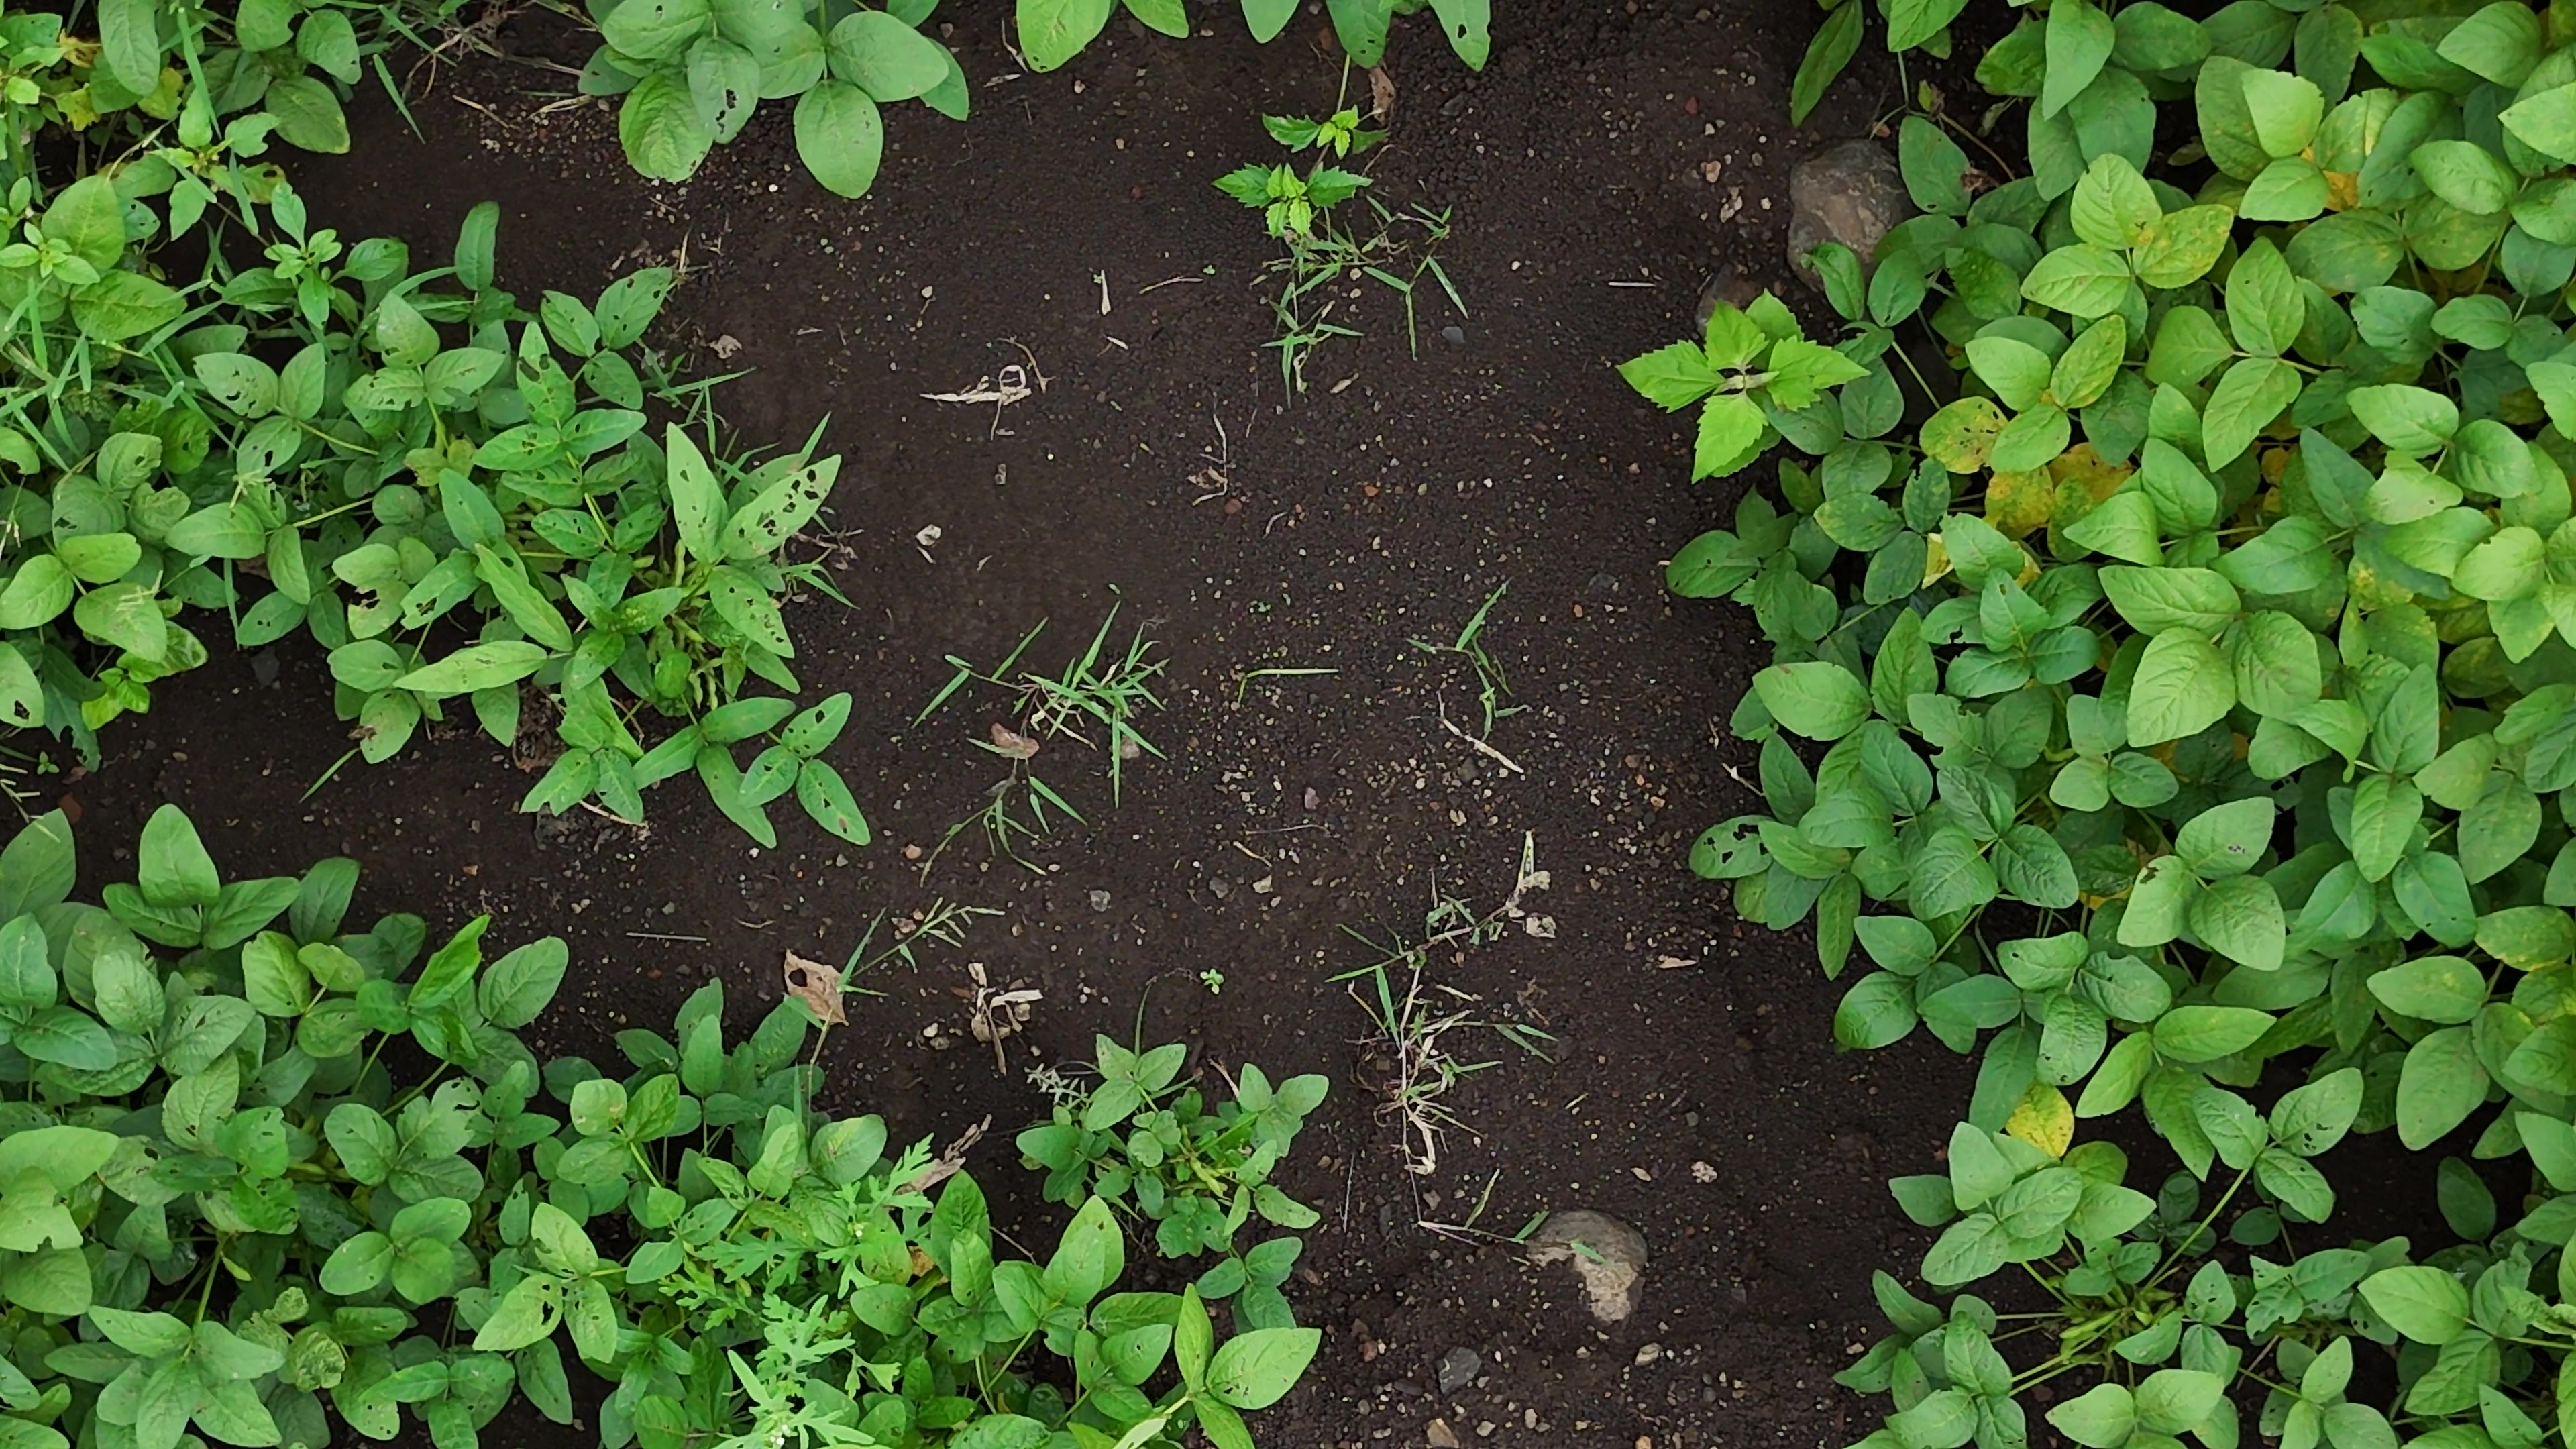
Label: Mosaic